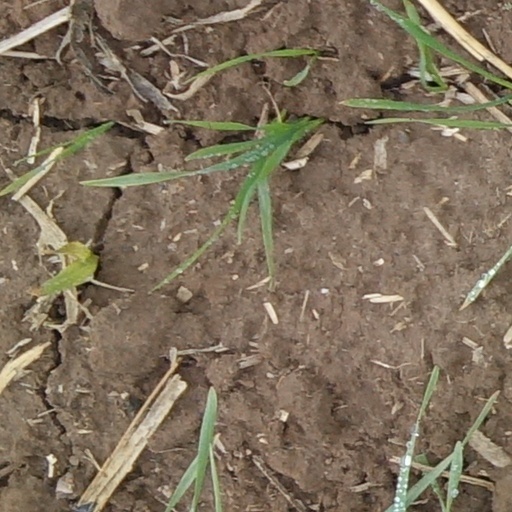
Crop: wheat